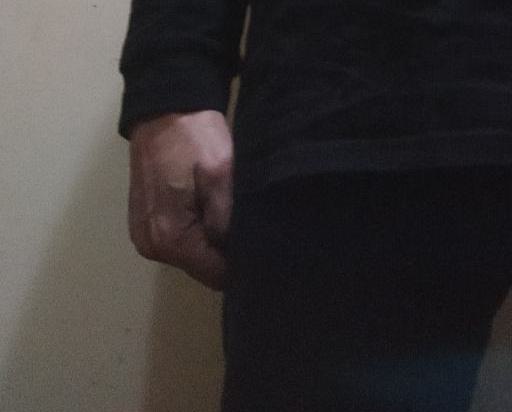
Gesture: no_gesture